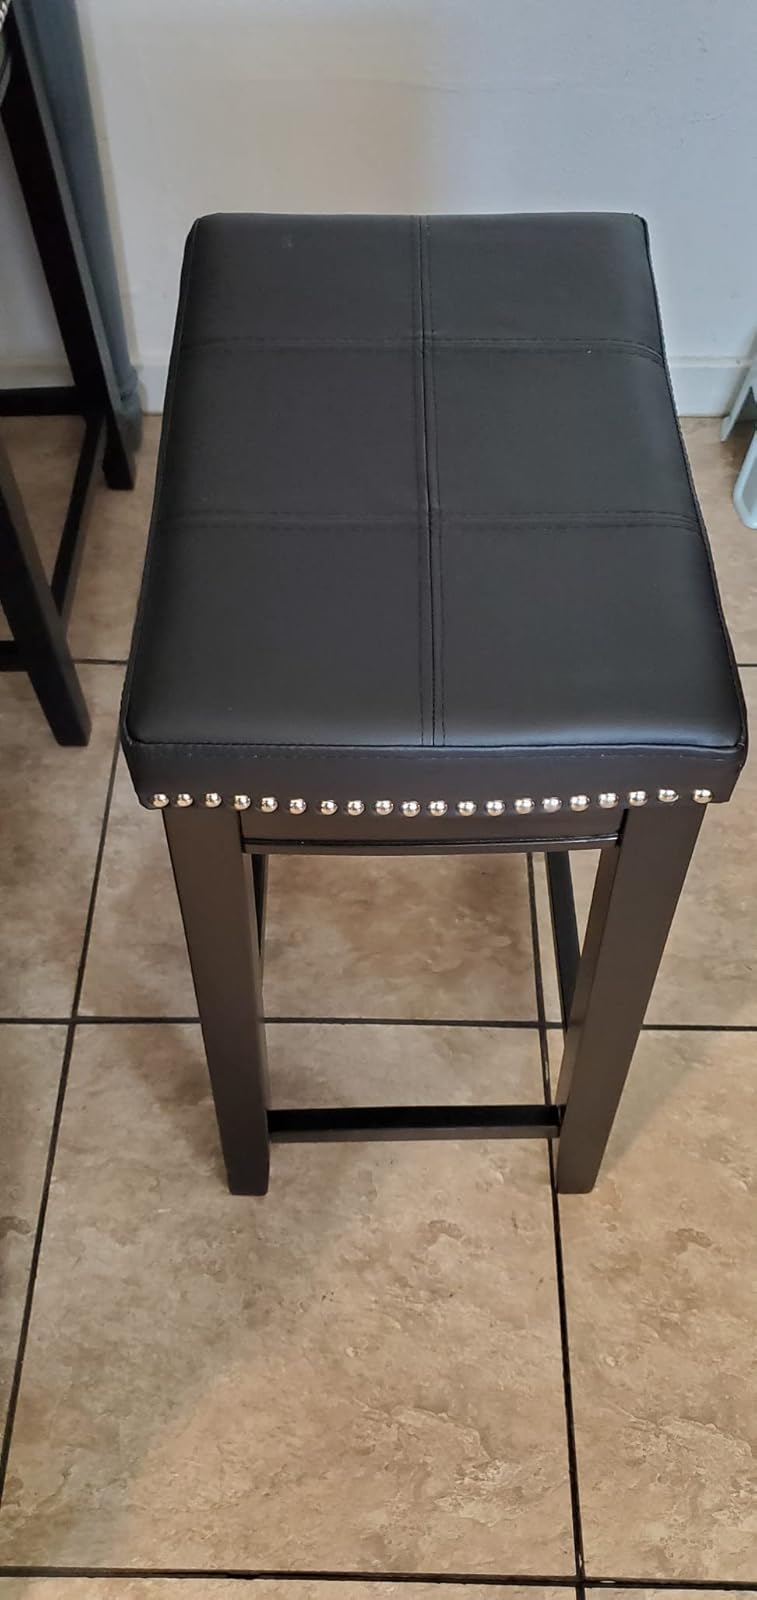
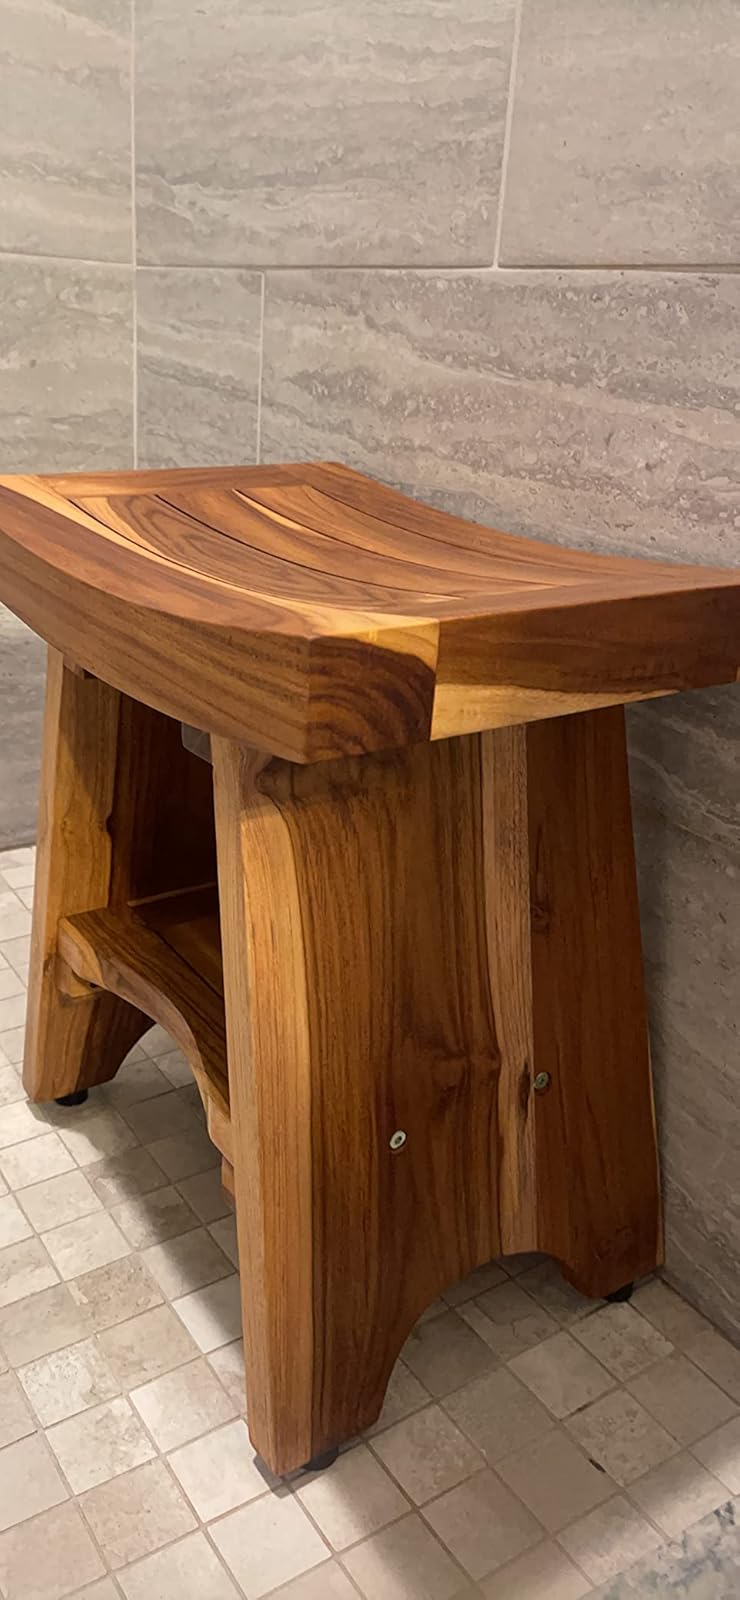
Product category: stool
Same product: no